Digital single-lens reflex camera

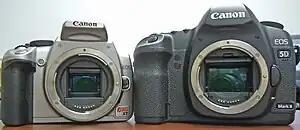
An APS-C format SLR (left) and a full-frame DSLR (right) show the difference in the sizes of the image sensors.

The angle of view of a lens depends upon its focal length and the camera's image sensor size; a sensor smaller than 35 mm film format (36×24 mm frame) gives a narrower angle of view for a lens of a given focal length than a camera equipped with a full-frame (35 mm) sensor. As of 2017, only a few current DSLRs have full-frame sensors, including the Canon EOS-1D X Mark II, EOS 5D Mark IV, EOS 5DS/5DS R, and EOS 6D Mark II; Nikon's D5, D610, D750, D850, and Df; and the Pentax K-1. The scarcity of full-frame DSLRs is partly a result of the cost of such large sensors. Medium format size sensors, such as those used in the Mamiya ZD among others, are even larger than full-frame (35 mm) sensors, and capable of even greater resolution, and are correspondingly more expensive.